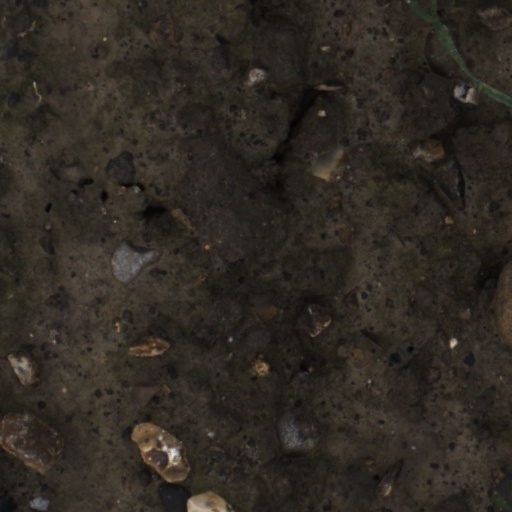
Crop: wheat